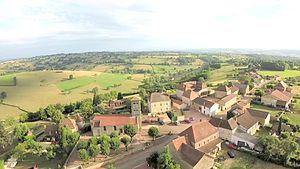
Le bourg de Mailly vu depuis le lieu dit ""Les Chavannes"""
Mailly est une commune française située dans le département de Saône-et-Loire en région Bourgogne-Franche-Comté.